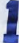
Number: 1